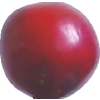
Label: cherry_wax_red